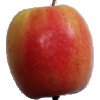
Label: Apple Pink Lady 1